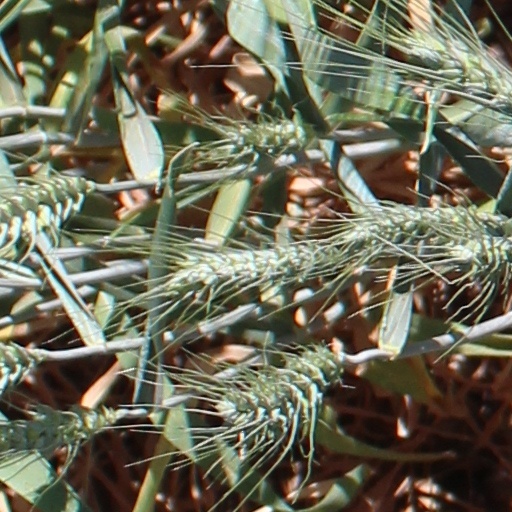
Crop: wheat